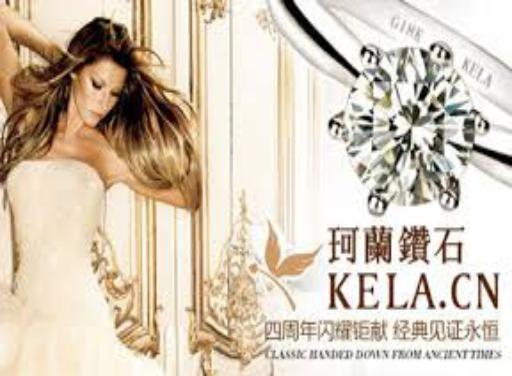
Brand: KELA
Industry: Clothes